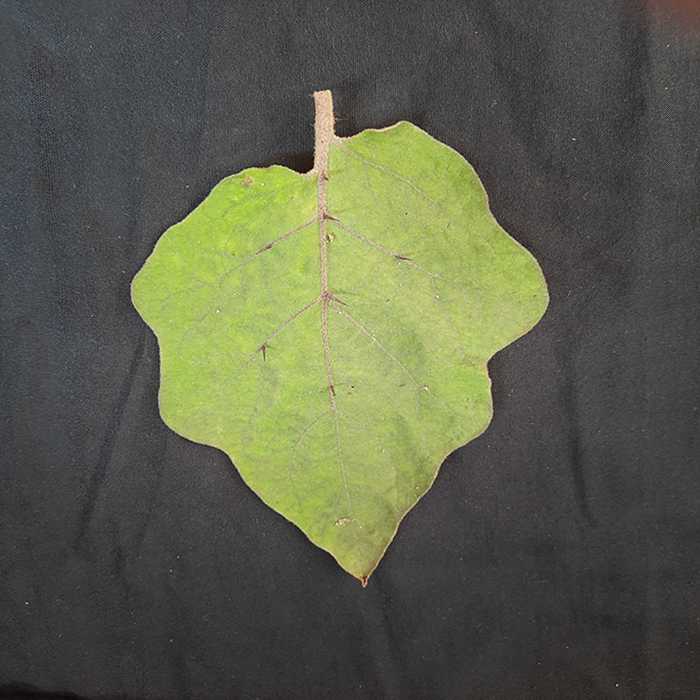
Plant: Eggplant
Label: Eggplant fresh leaf